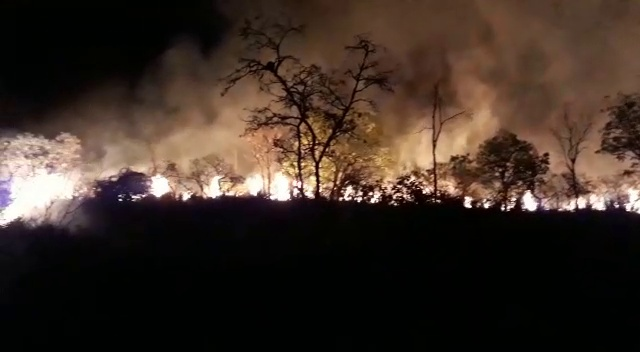
Fire: yes
Smoke: yes